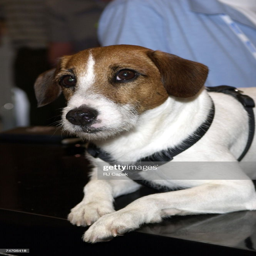
person from coming of age film